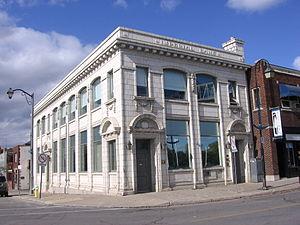
Port Colborne est une ville sur la rive nord du Lac Érié, à l'embouchure du Canal Welland, au sud de l'Ontario au Canada, proche des chutes du Niagara. Elle doit son nom à John Colborne, un héros de guerre britannique et Lieutenant-gouverneur du Haut-Canada à l'époque de la réalisation du premier Canal Welland.